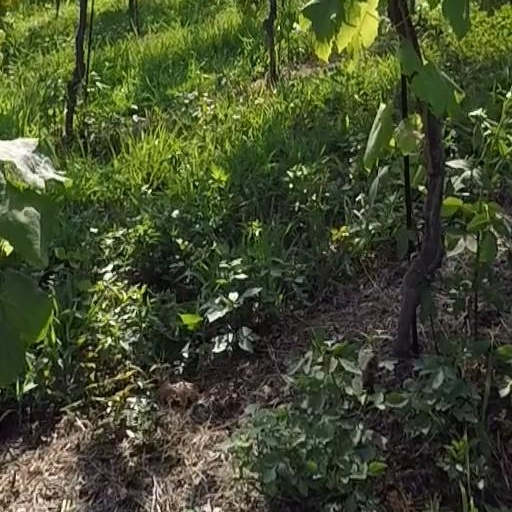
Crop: grape